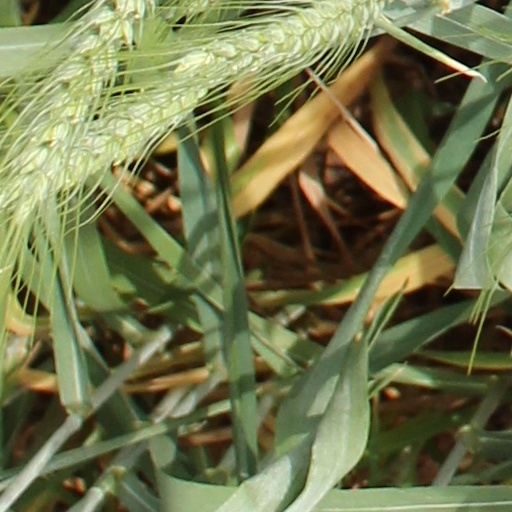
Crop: wheat